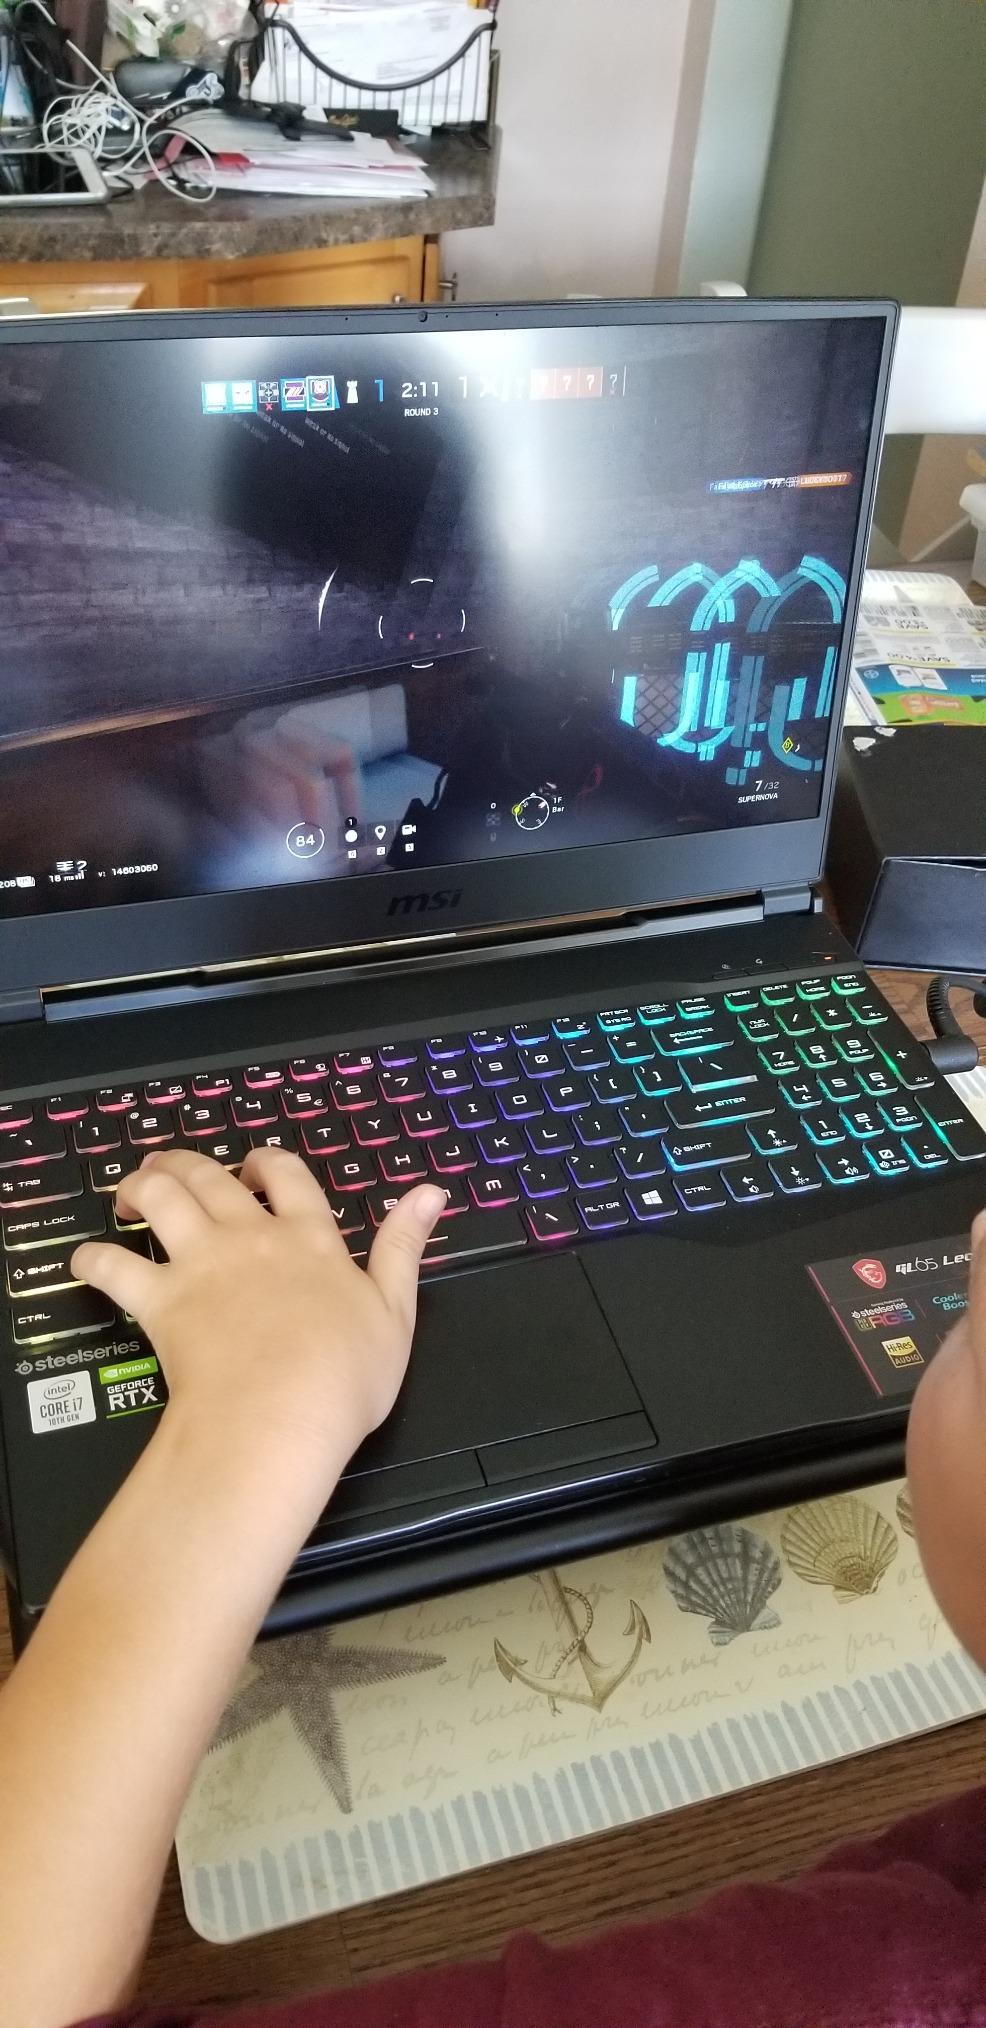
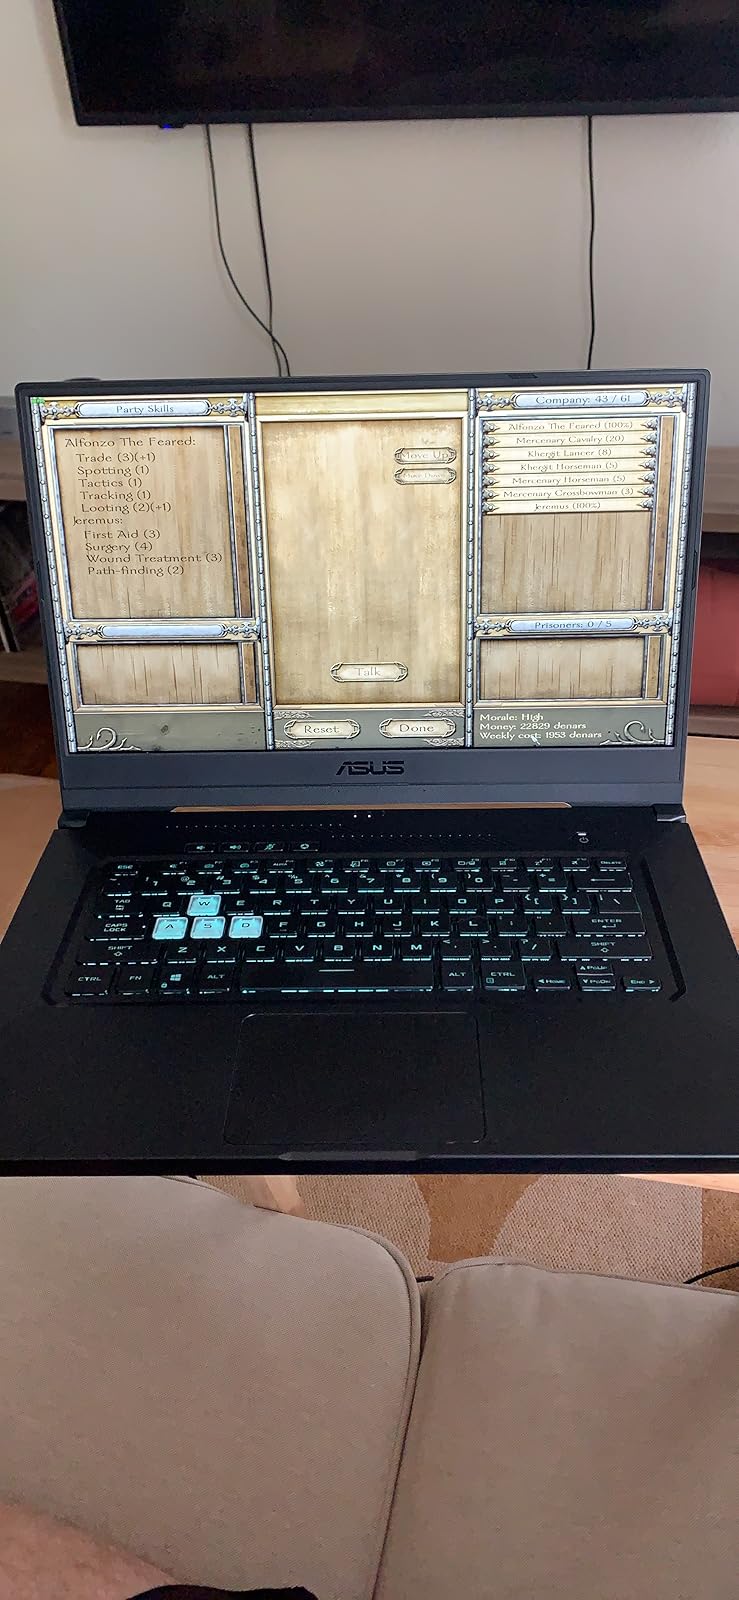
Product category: laptop
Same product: no